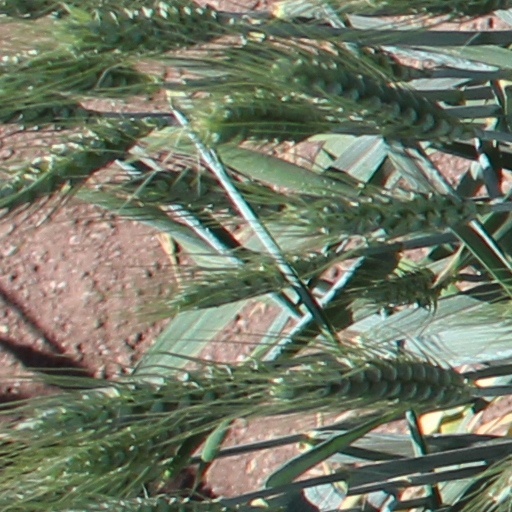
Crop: wheat